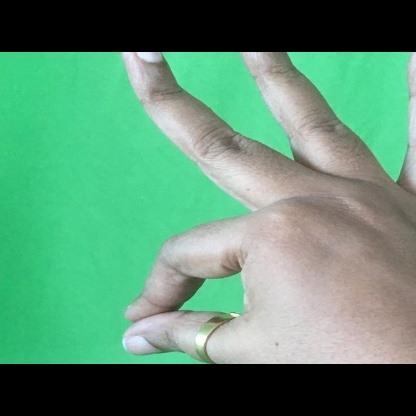
Mudra: Hamsasyam